Army War College (Japan)

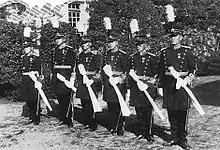
Army War College graduates in the early 1930s

The ; Short form: of the Empire of Japan was founded in 1882 in Minato, Tokyo to modernize and Westernize the Imperial Japanese Army. Much of the empire's elite including prime ministers during the period of Japanese militarism were graduates of the college.